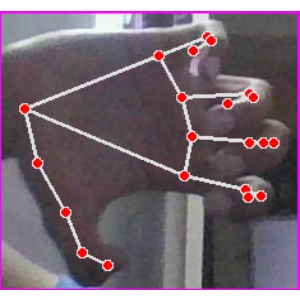
अक्षर: त